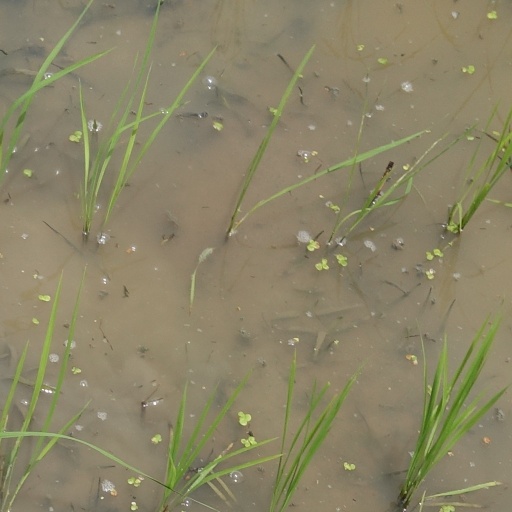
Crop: rice